Webcam Social Shopper

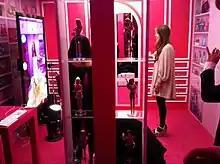
Barbie Dream Closet At New York Fashion Week 2012

Internet Retailer published a report on Virtual Fitting Rooms and Fit Simulators on February 1, 2012. Danish social shopping comparison site LazyLazy.com deployed the Webcam Social Shopper in late 2011 and saw its conversion rate immediately jump with 17% of shoppers using the software converting two to three times more than those who did not use the software.